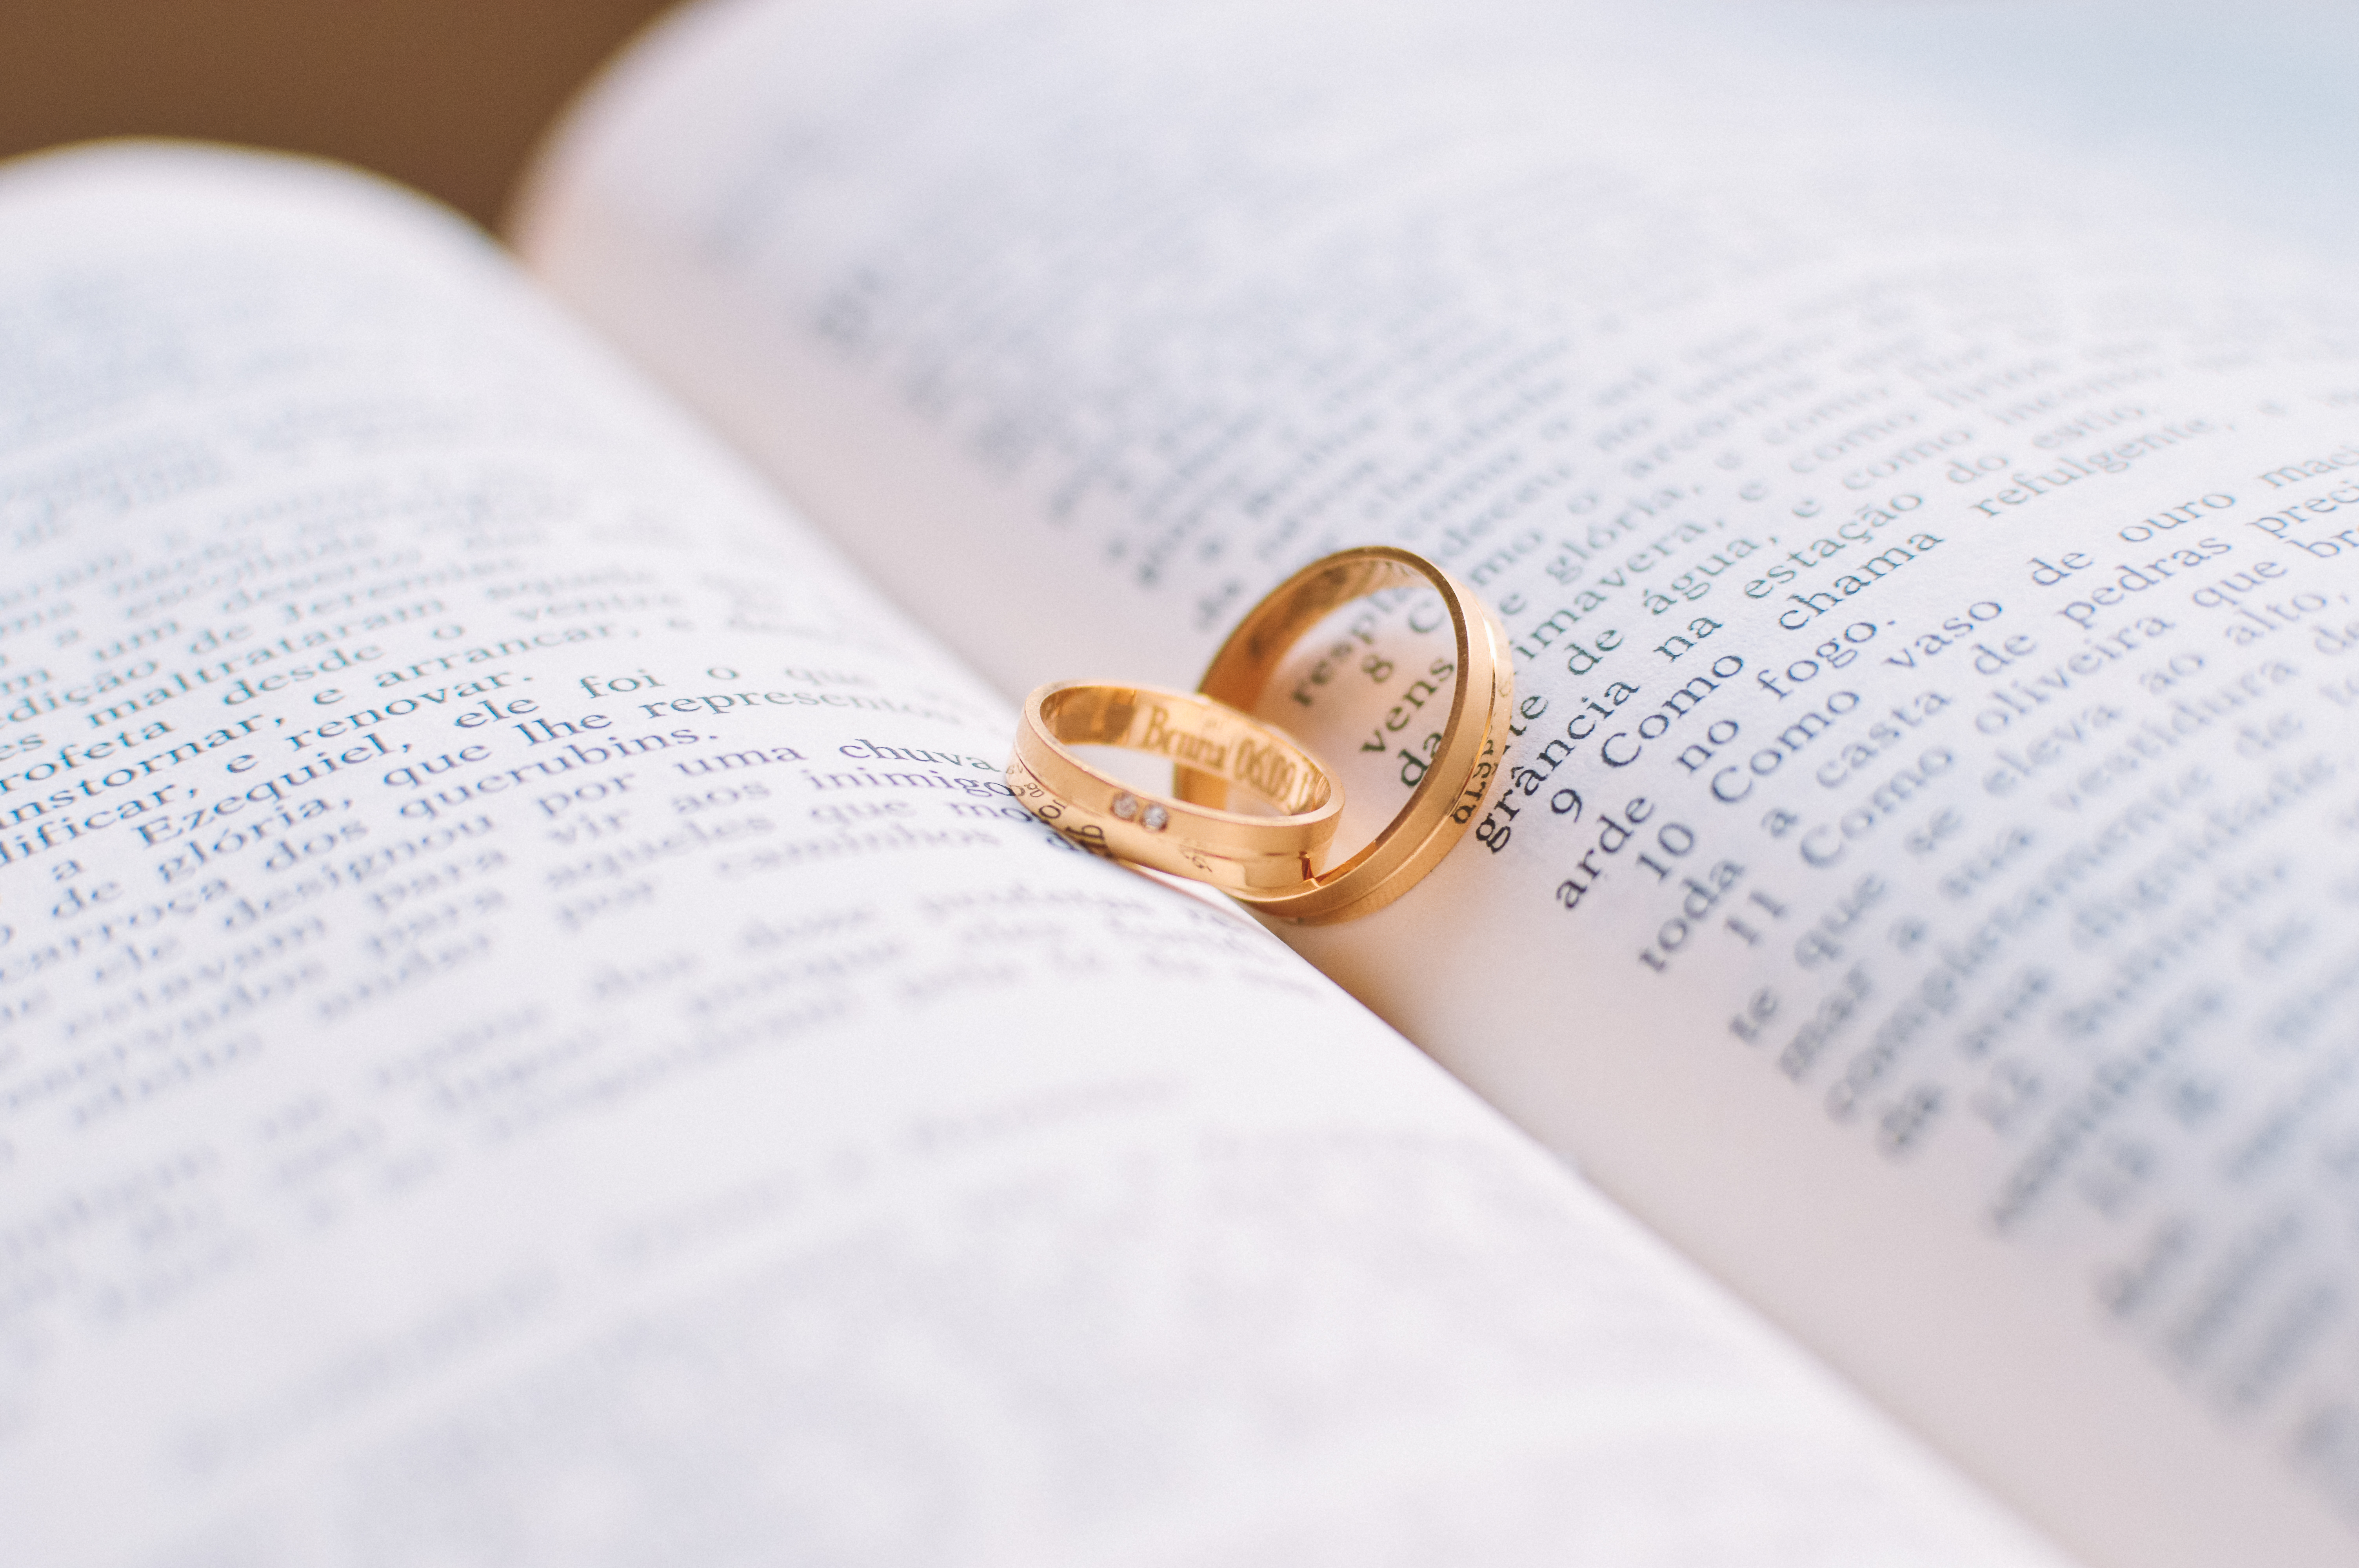
writing, hand, book, love, wedding, marriage, bible, close up, brand, text, handwriting, document, rings, wedding rings, vows, golden ring